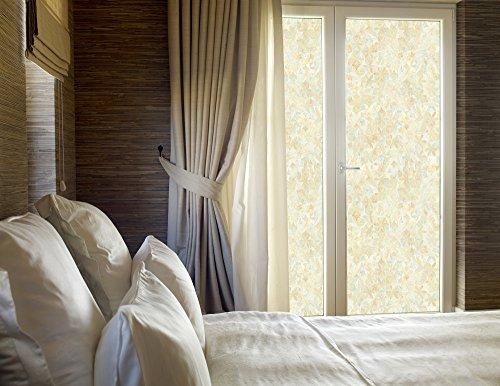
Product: ARTSCAPE Stella Window Film 24" x 36"
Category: Home & Kitchen | Home Décor | Window Treatments | Window Stickers & Films | Window Films
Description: The visual effect of textured and stained glass.
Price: $10.81
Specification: ProductDimensions:36x24x0inches|ItemWeight:8ounces|ShippingWeight:1.2pounds(Viewshippingratesandpolicies)|Manufacturer:Artscape|ASIN:B00ANOD79O|Itemmodelnumber:01-0146